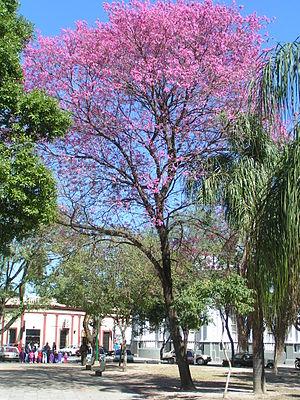
Le Lapacho ou arbre sacré des Incas est un arbre appartenant à la famille des Bignoniaceae. Il pousse dans les régions subtropicales et tropicales des Amériques depuis le Mexique jusqu'au Nord de l'Argentine.
La province de Jujuy est une province argentine, située dans le nord-ouest du pays, limitée à l'est et au sud par la province de Salta, à l'ouest par le Chili et au nord par la Bolivie. Sa capitale est San Salvador de Jujuy.